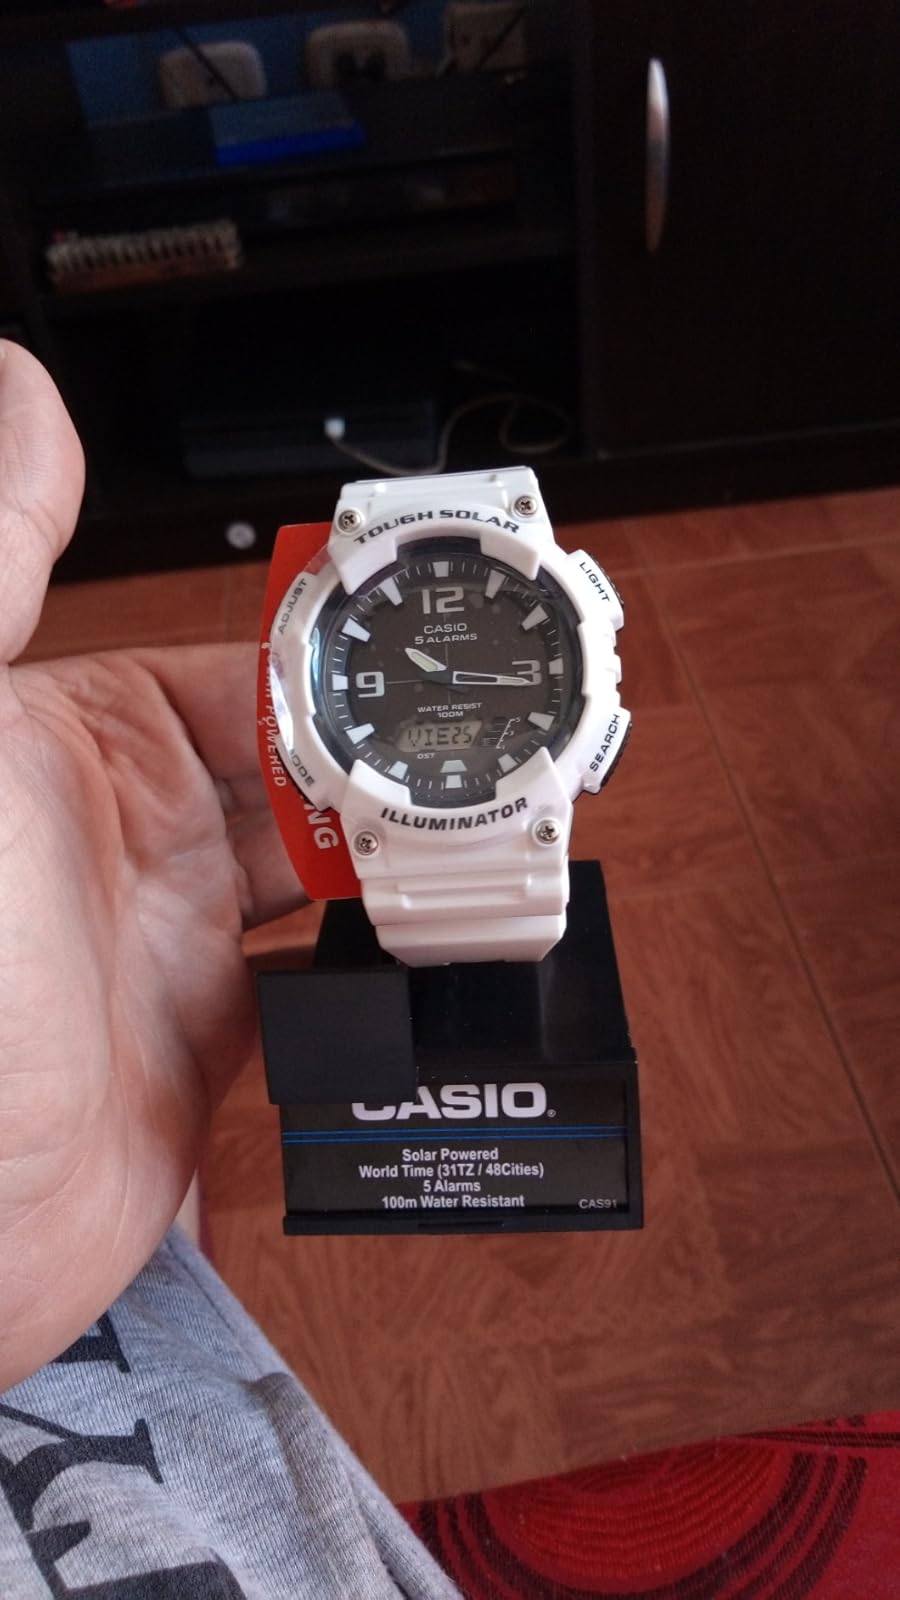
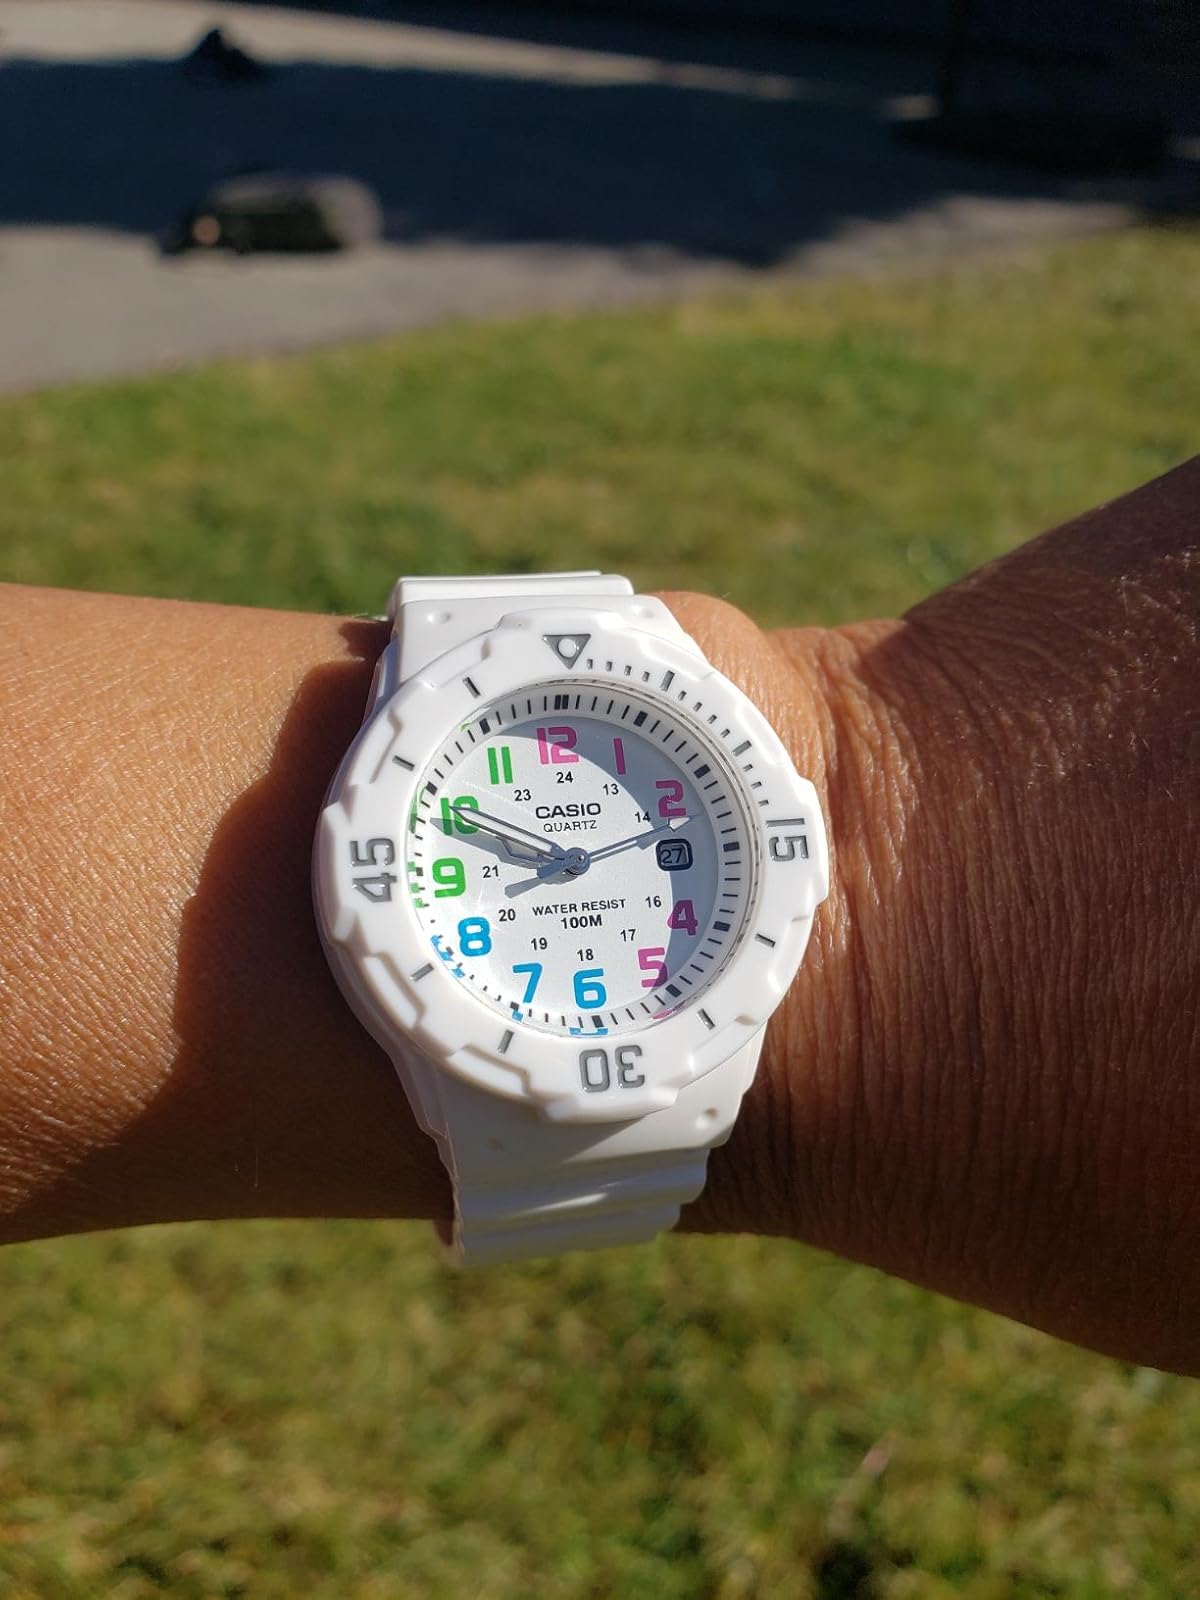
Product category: accessories_watch
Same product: no